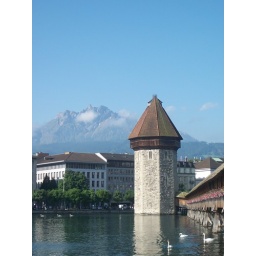
Tower and bridge on the river in Lucerne, Switzerland